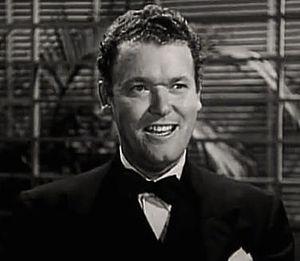
Frank Sully est un acteur américain, né Frank Thomas Sullivan le 17 juin 1908 à Saint-Louis, mort le 17 décembre 1975 à Los Angeles — Quartier de Woodland Hills.